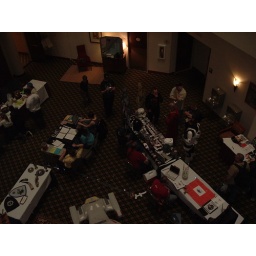
The con floor over looking the 501st table on the right side